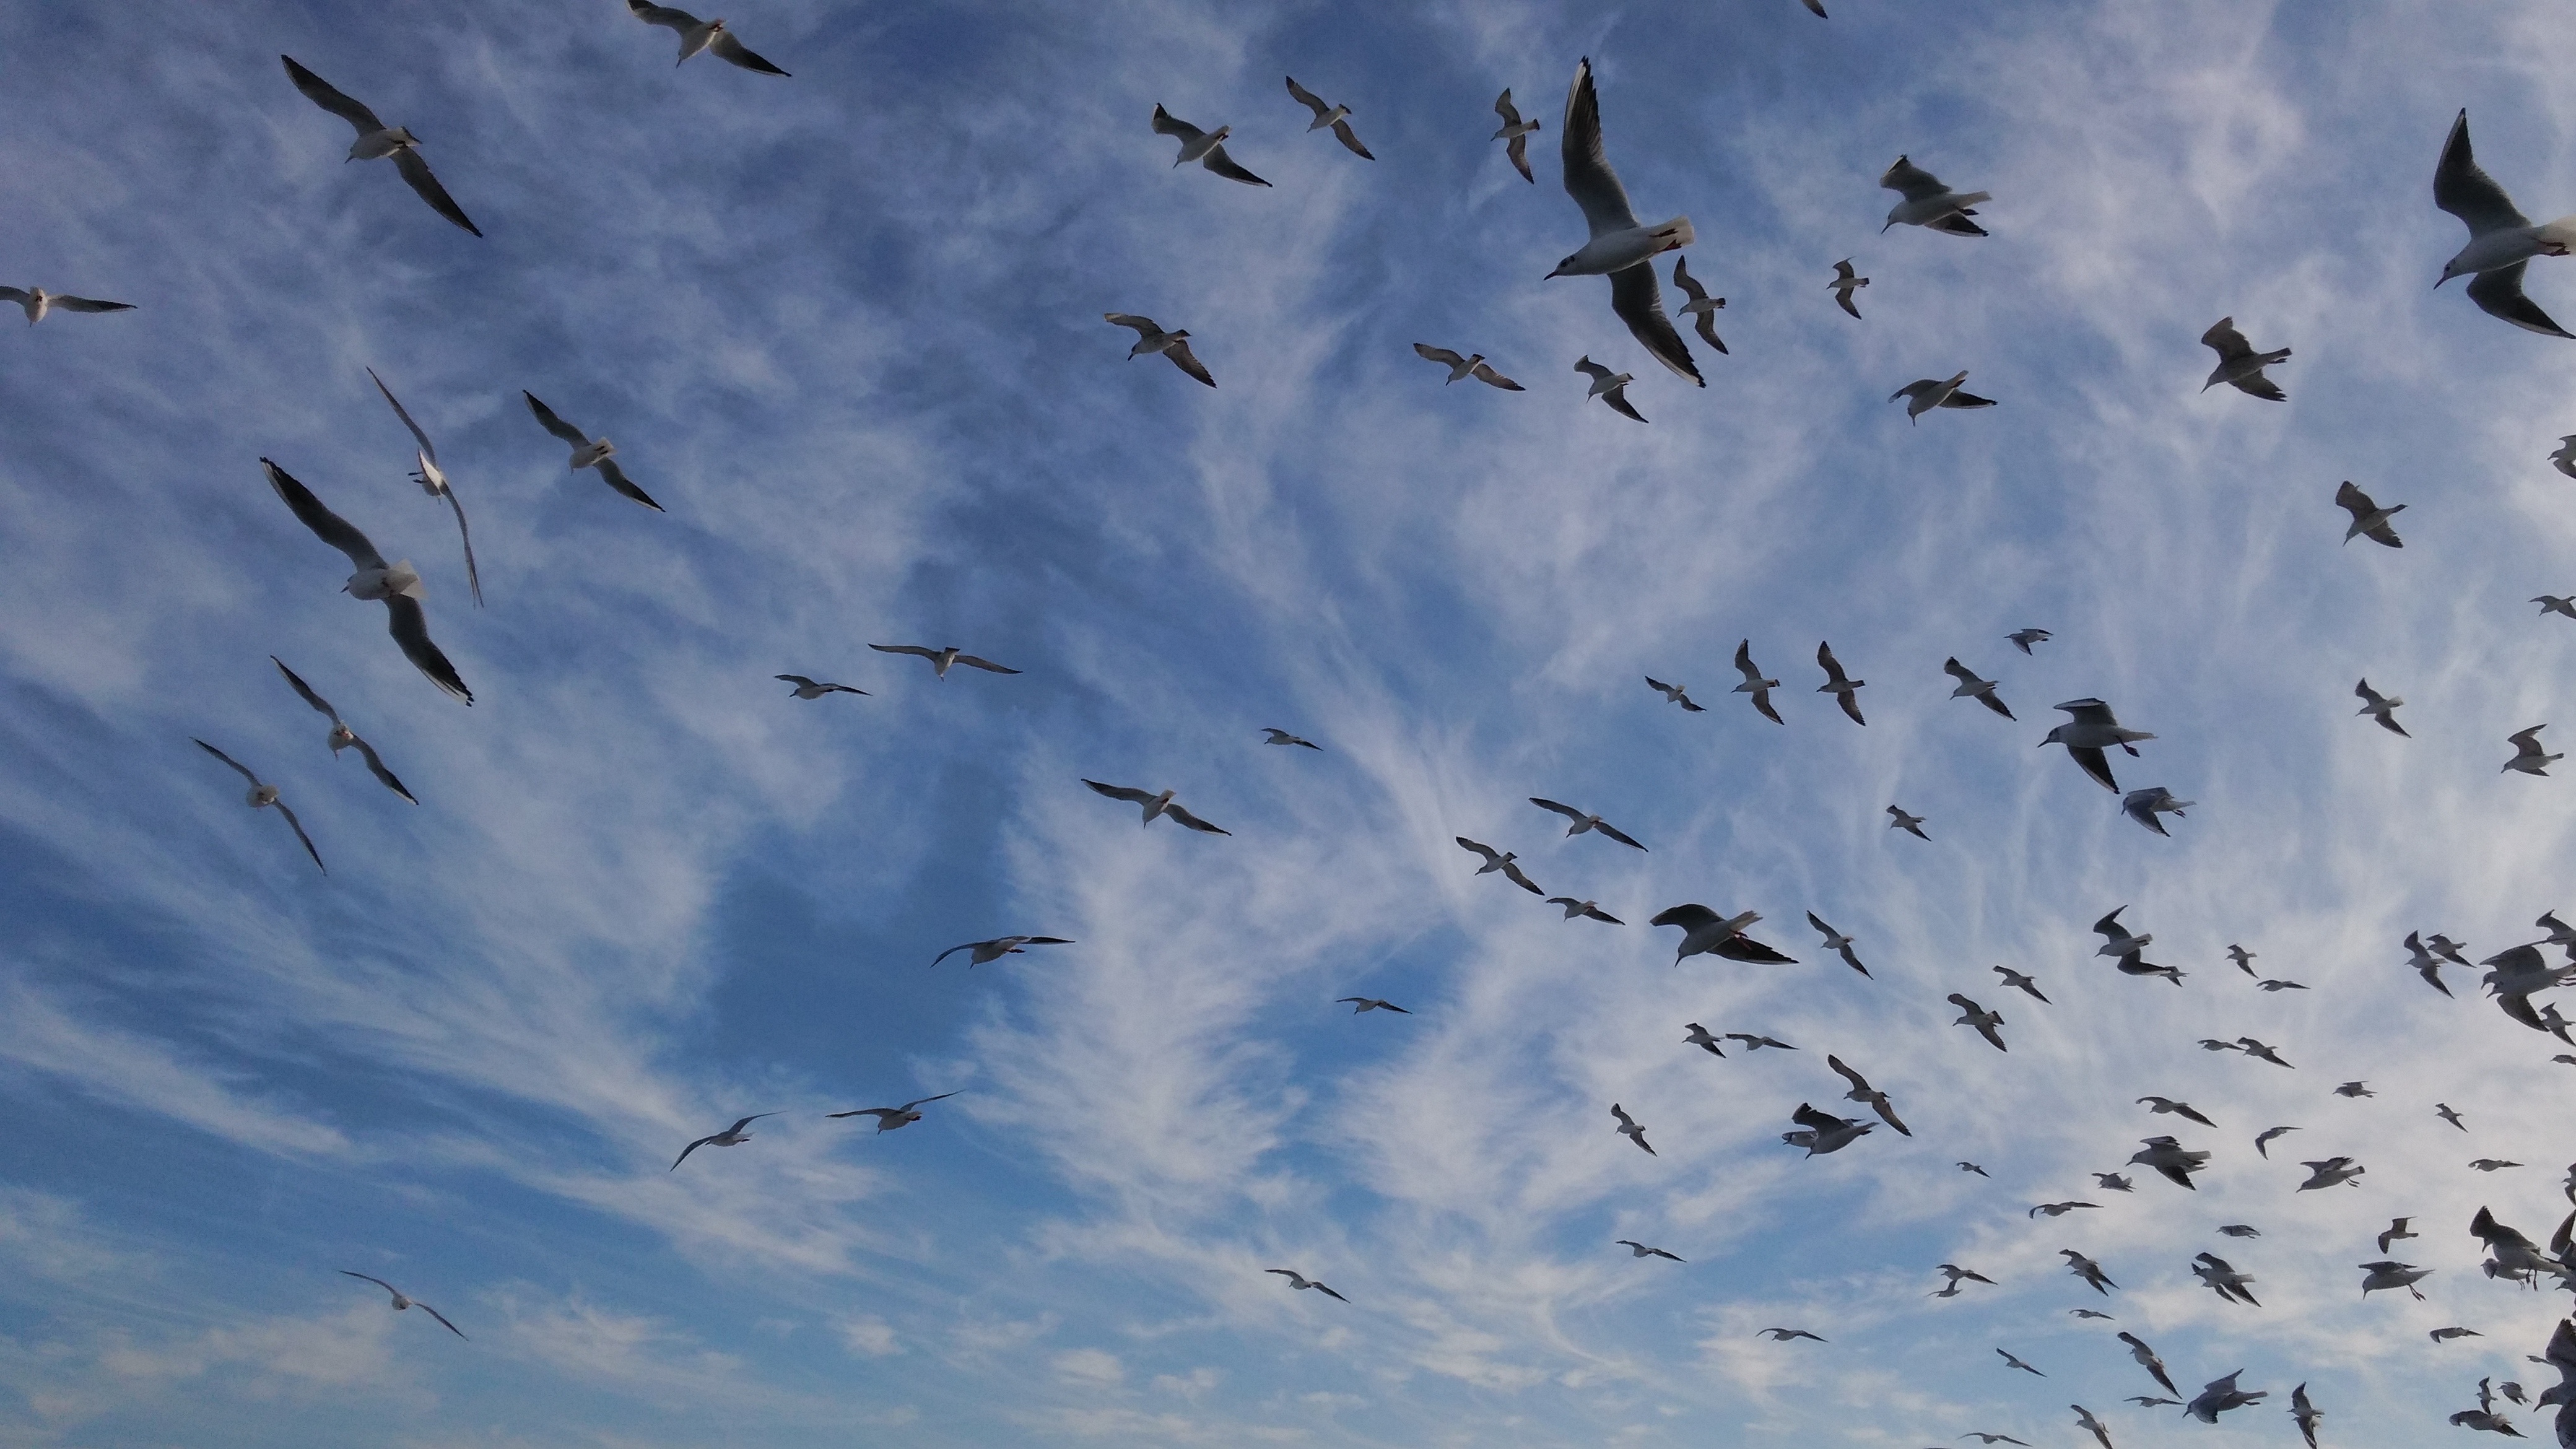
branch, bird, wing, cloud, sky, flock, blue, clouds, seagulls, bird migration, perching bird, animal migration